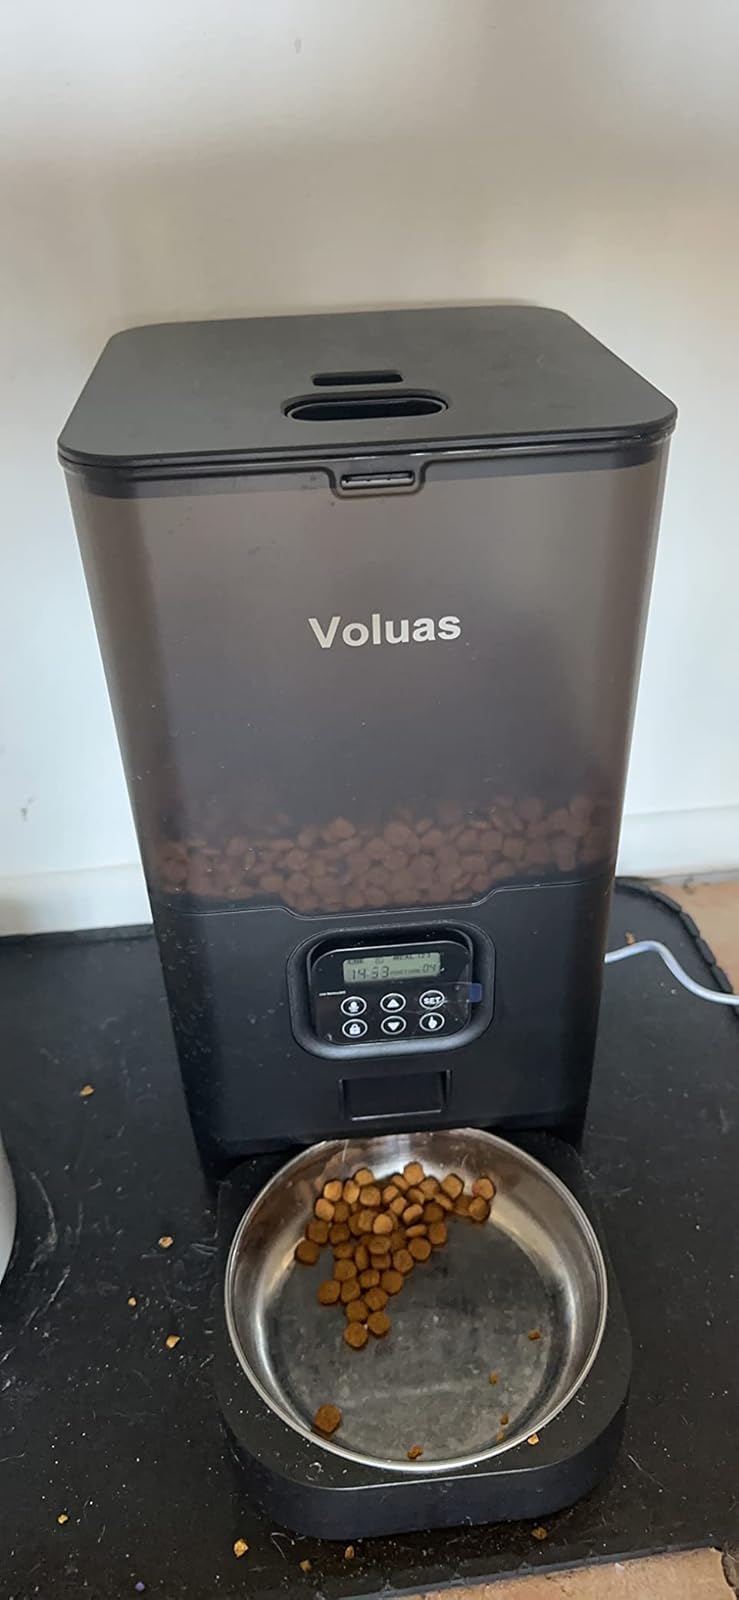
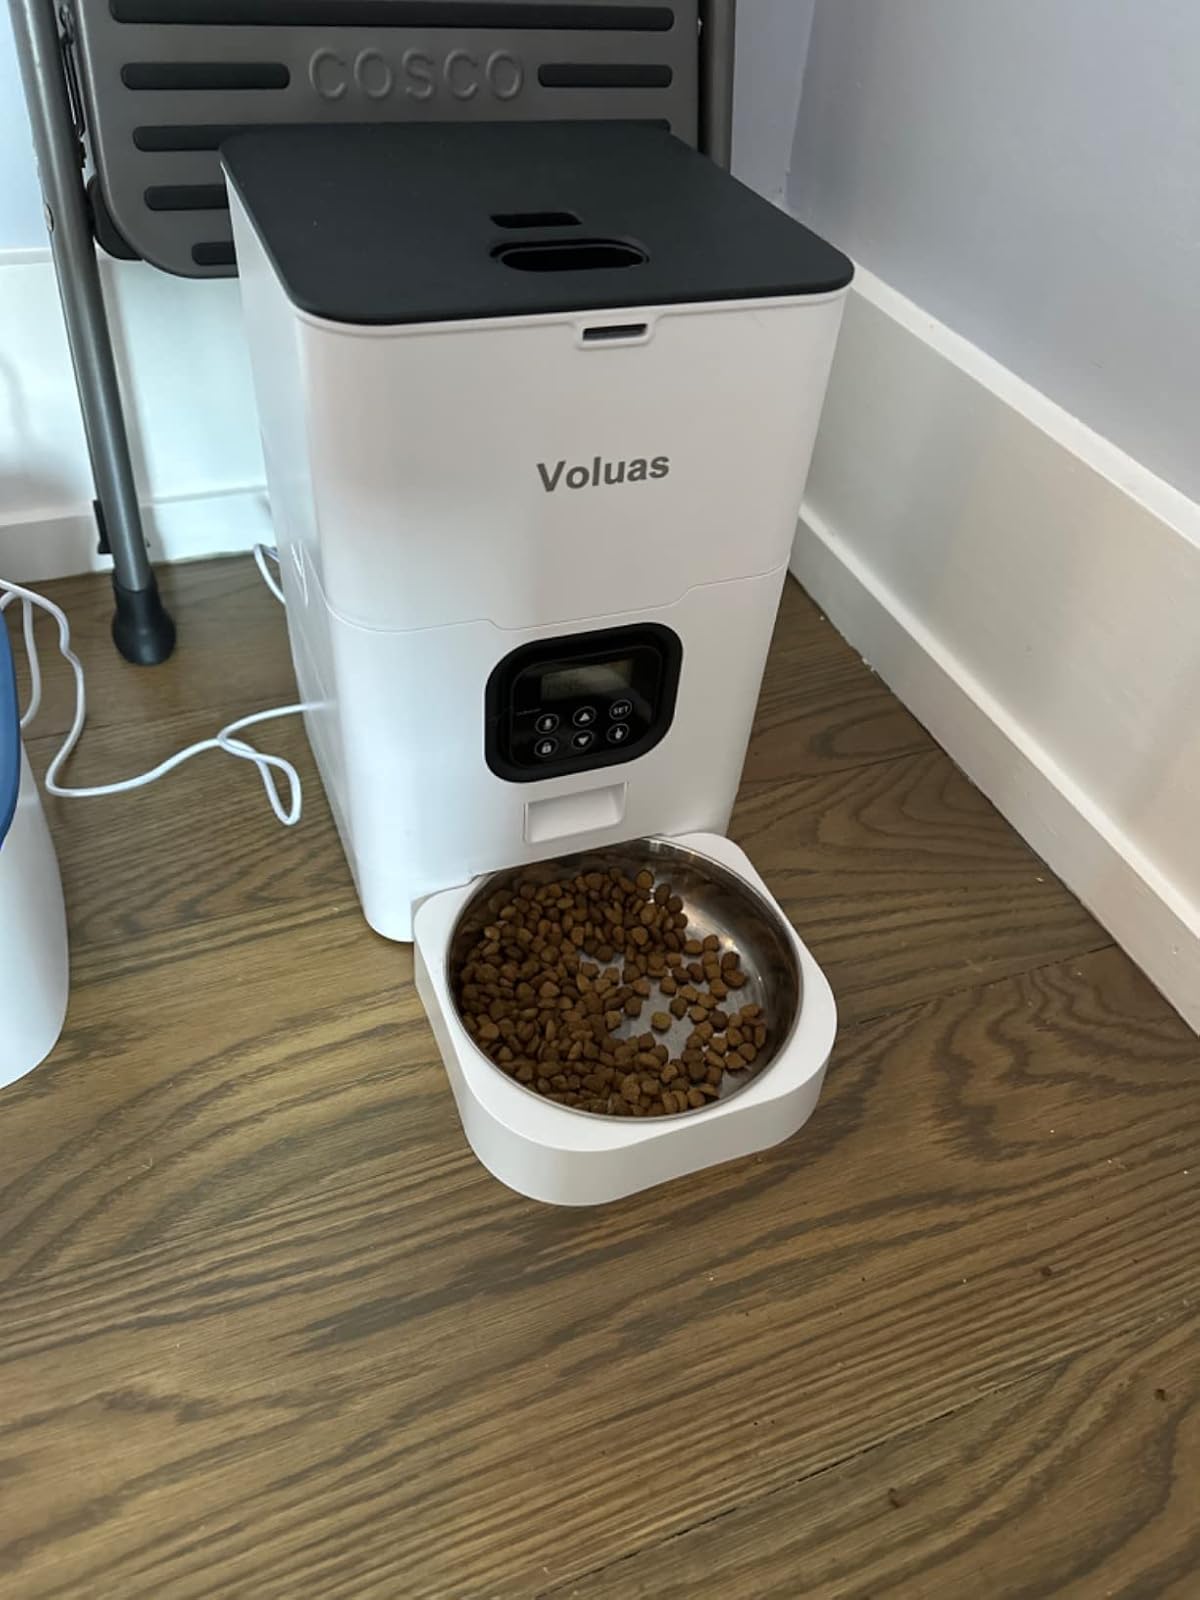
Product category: items_feeder
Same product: no